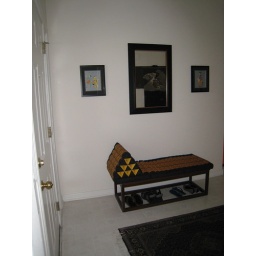
I love how the mirror reflects the kimono on the opposite wall. The vintage Japanese woodblocks feature women in traditional dress